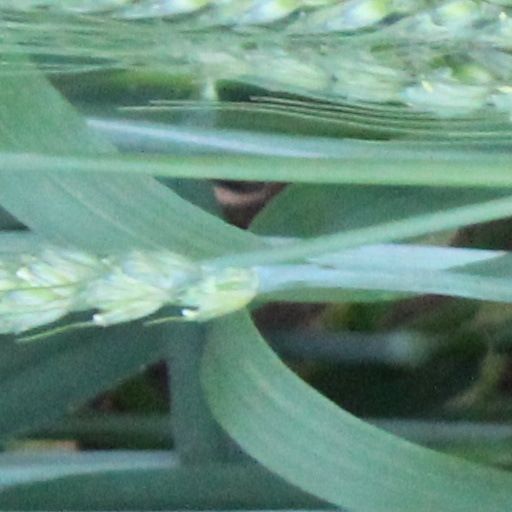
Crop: wheat